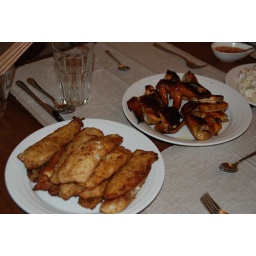
Fried fish and honey rum chicken prepared by yours truly